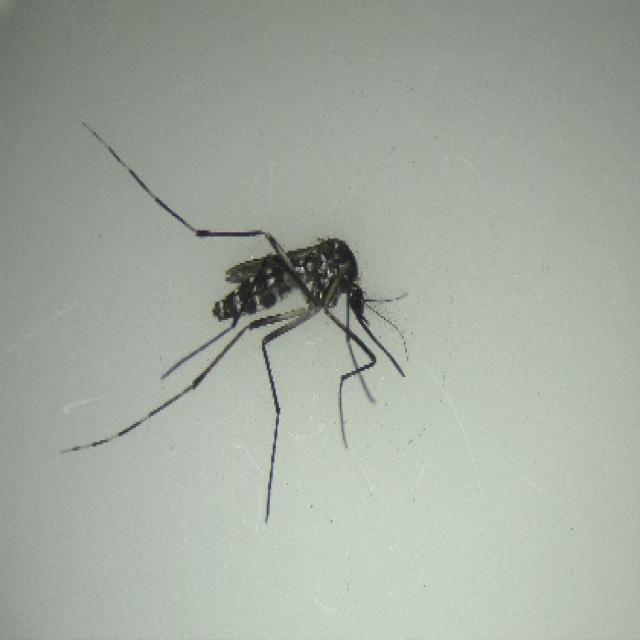
Species: aedes_albopictus